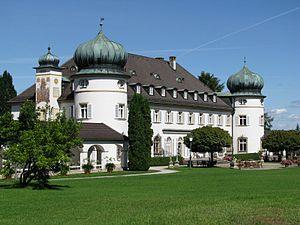
Bernried am Starnberger See est une commune allemande de Bavière, située dans l'arrondissement de Weilheim-Schongau, dans le district de Haute-Bavière.